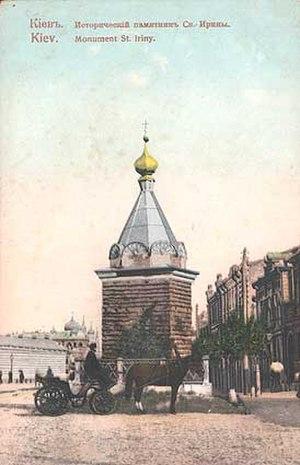
Le Monument Sainte-Irène était l'un des piliers de l'église Sainte-Irène de Iaroslav le Sage à Kiev, inscrit comme monument en 1852. Il était situé à l'intersection des rues Vladimirskaya et Irininskaya. Il est démoli en 1932 dans le cadre de la campagne anti-religieuse.